Bald Knobbers

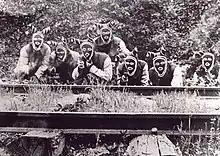
Depiction of Bald Knobbers in the lost 1919 film "The Shepherd of the Hills"

The Bald Knobbers were a group of vigilantes in the Ozark region of southwest Missouri, United States from 1885 to 1889. They are commonly depicted wearing black horned hoods with white outlines of faces painted on them, a distinction that evolved during the rapid proliferation of the group into neighboring counties from its Taney County origins. The group got its name from the grassy bald knob summits of the nearby Ozark Mountains. The hill where they first met, Snapp's Bald, is located just north of Kirbyville, Missouri. An article in the October 5, 1898 issue of Springfield, Missouri's "The Leader-Democrat" states: